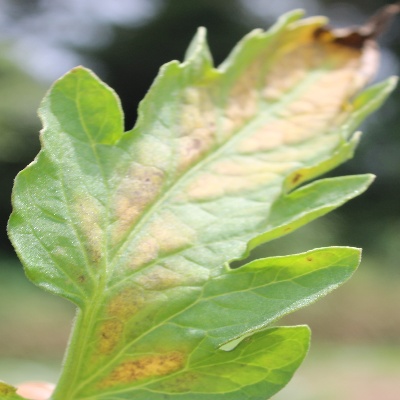
Crop: Tomato
Condition: septoria leaf spot